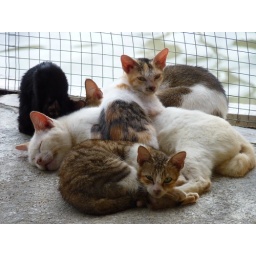
Cat house in Malay water village in Sandakan, Sabah (Malaysia)